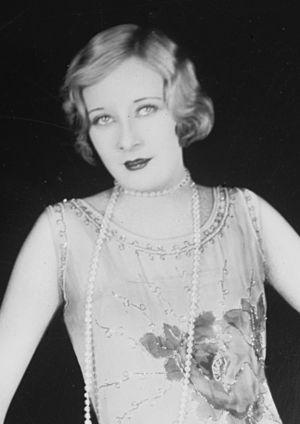
Gwen Lee est une actrice américaine née Gwendolyn Lepinski